Robert Loe

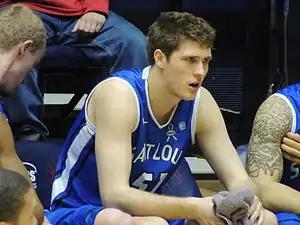
Loe with the Saint Louis Billikens in 2013

Robert Loe (born 5 August 1991) is a New Zealand professional basketball player for the Auckland Tuatara of the New Zealand National Basketball League (NZNBL). He is also contracted with the New Zealand Breakers of the Australian National Basketball League (NBL). He played college basketball for Saint Louis University and has played in the Australian NBL since 2016. He represents the New Zealand national team but also holds a British passport.